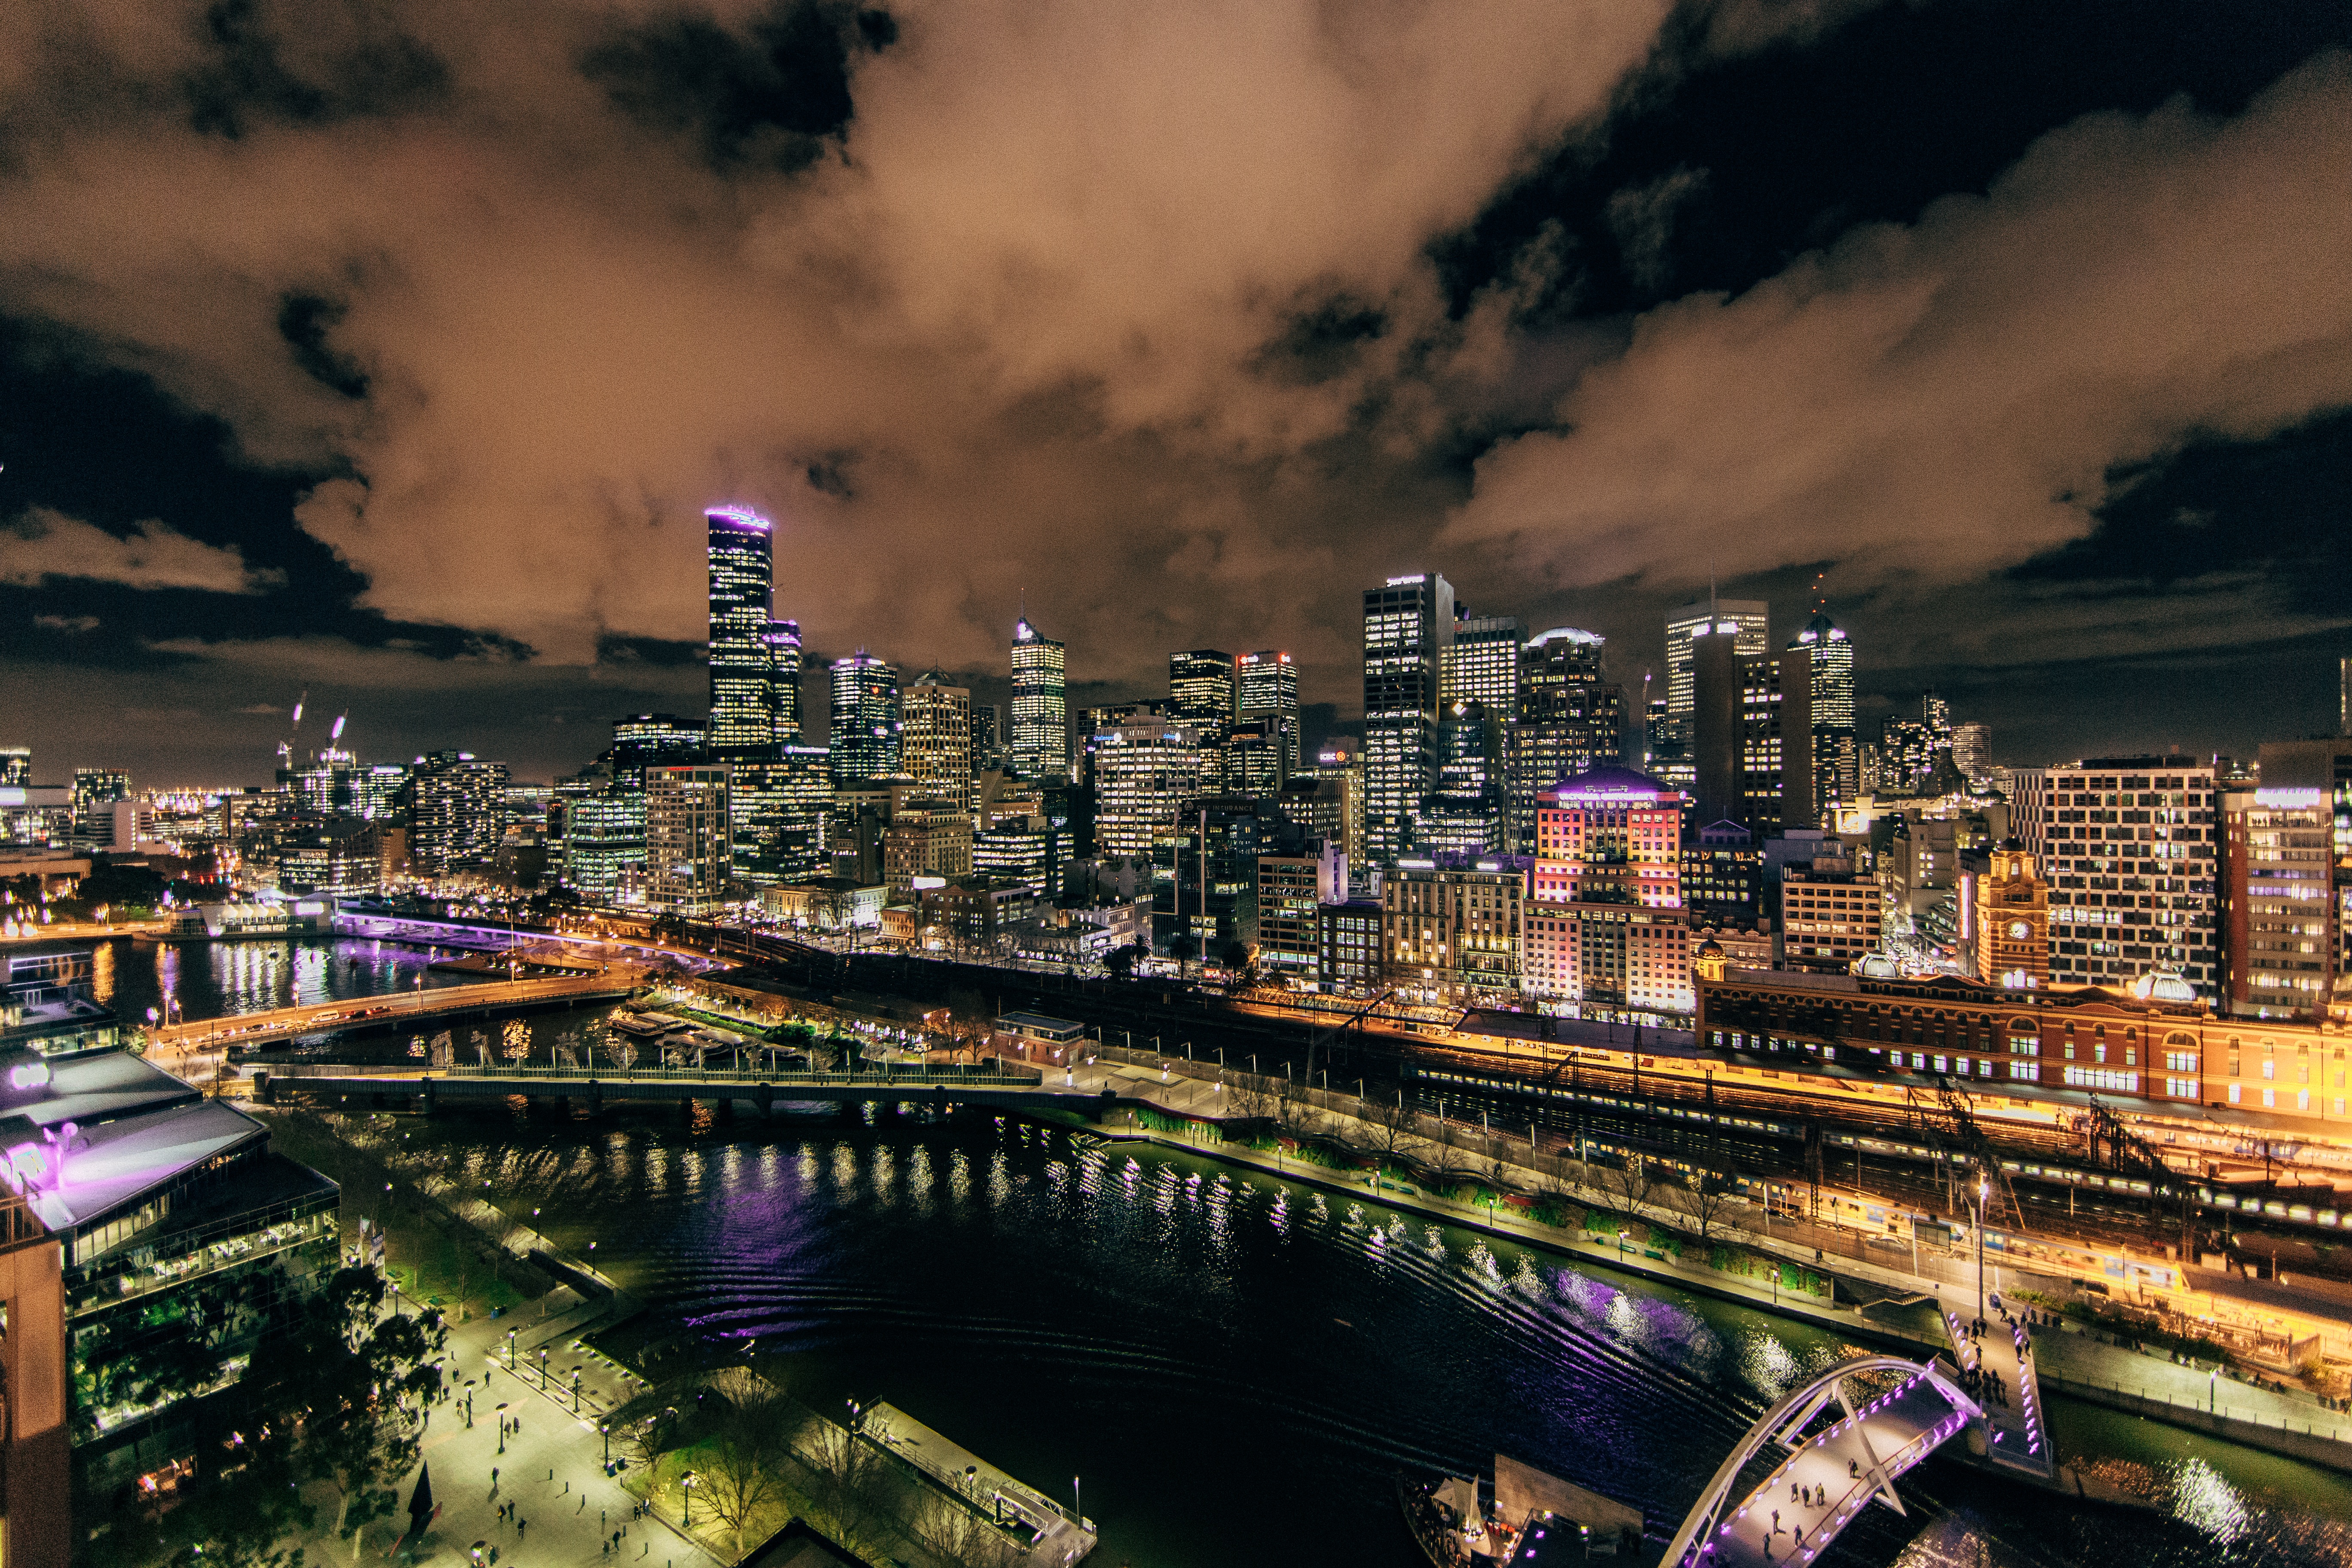
bridge, skyline, night, city, skyscraper, river, cityscape, downtown, dusk, evening, reflection, landmark, waterway, lights, skyscrapers, metropolis, aerial photography, high rises, urban area, human settlement, metropolitan area